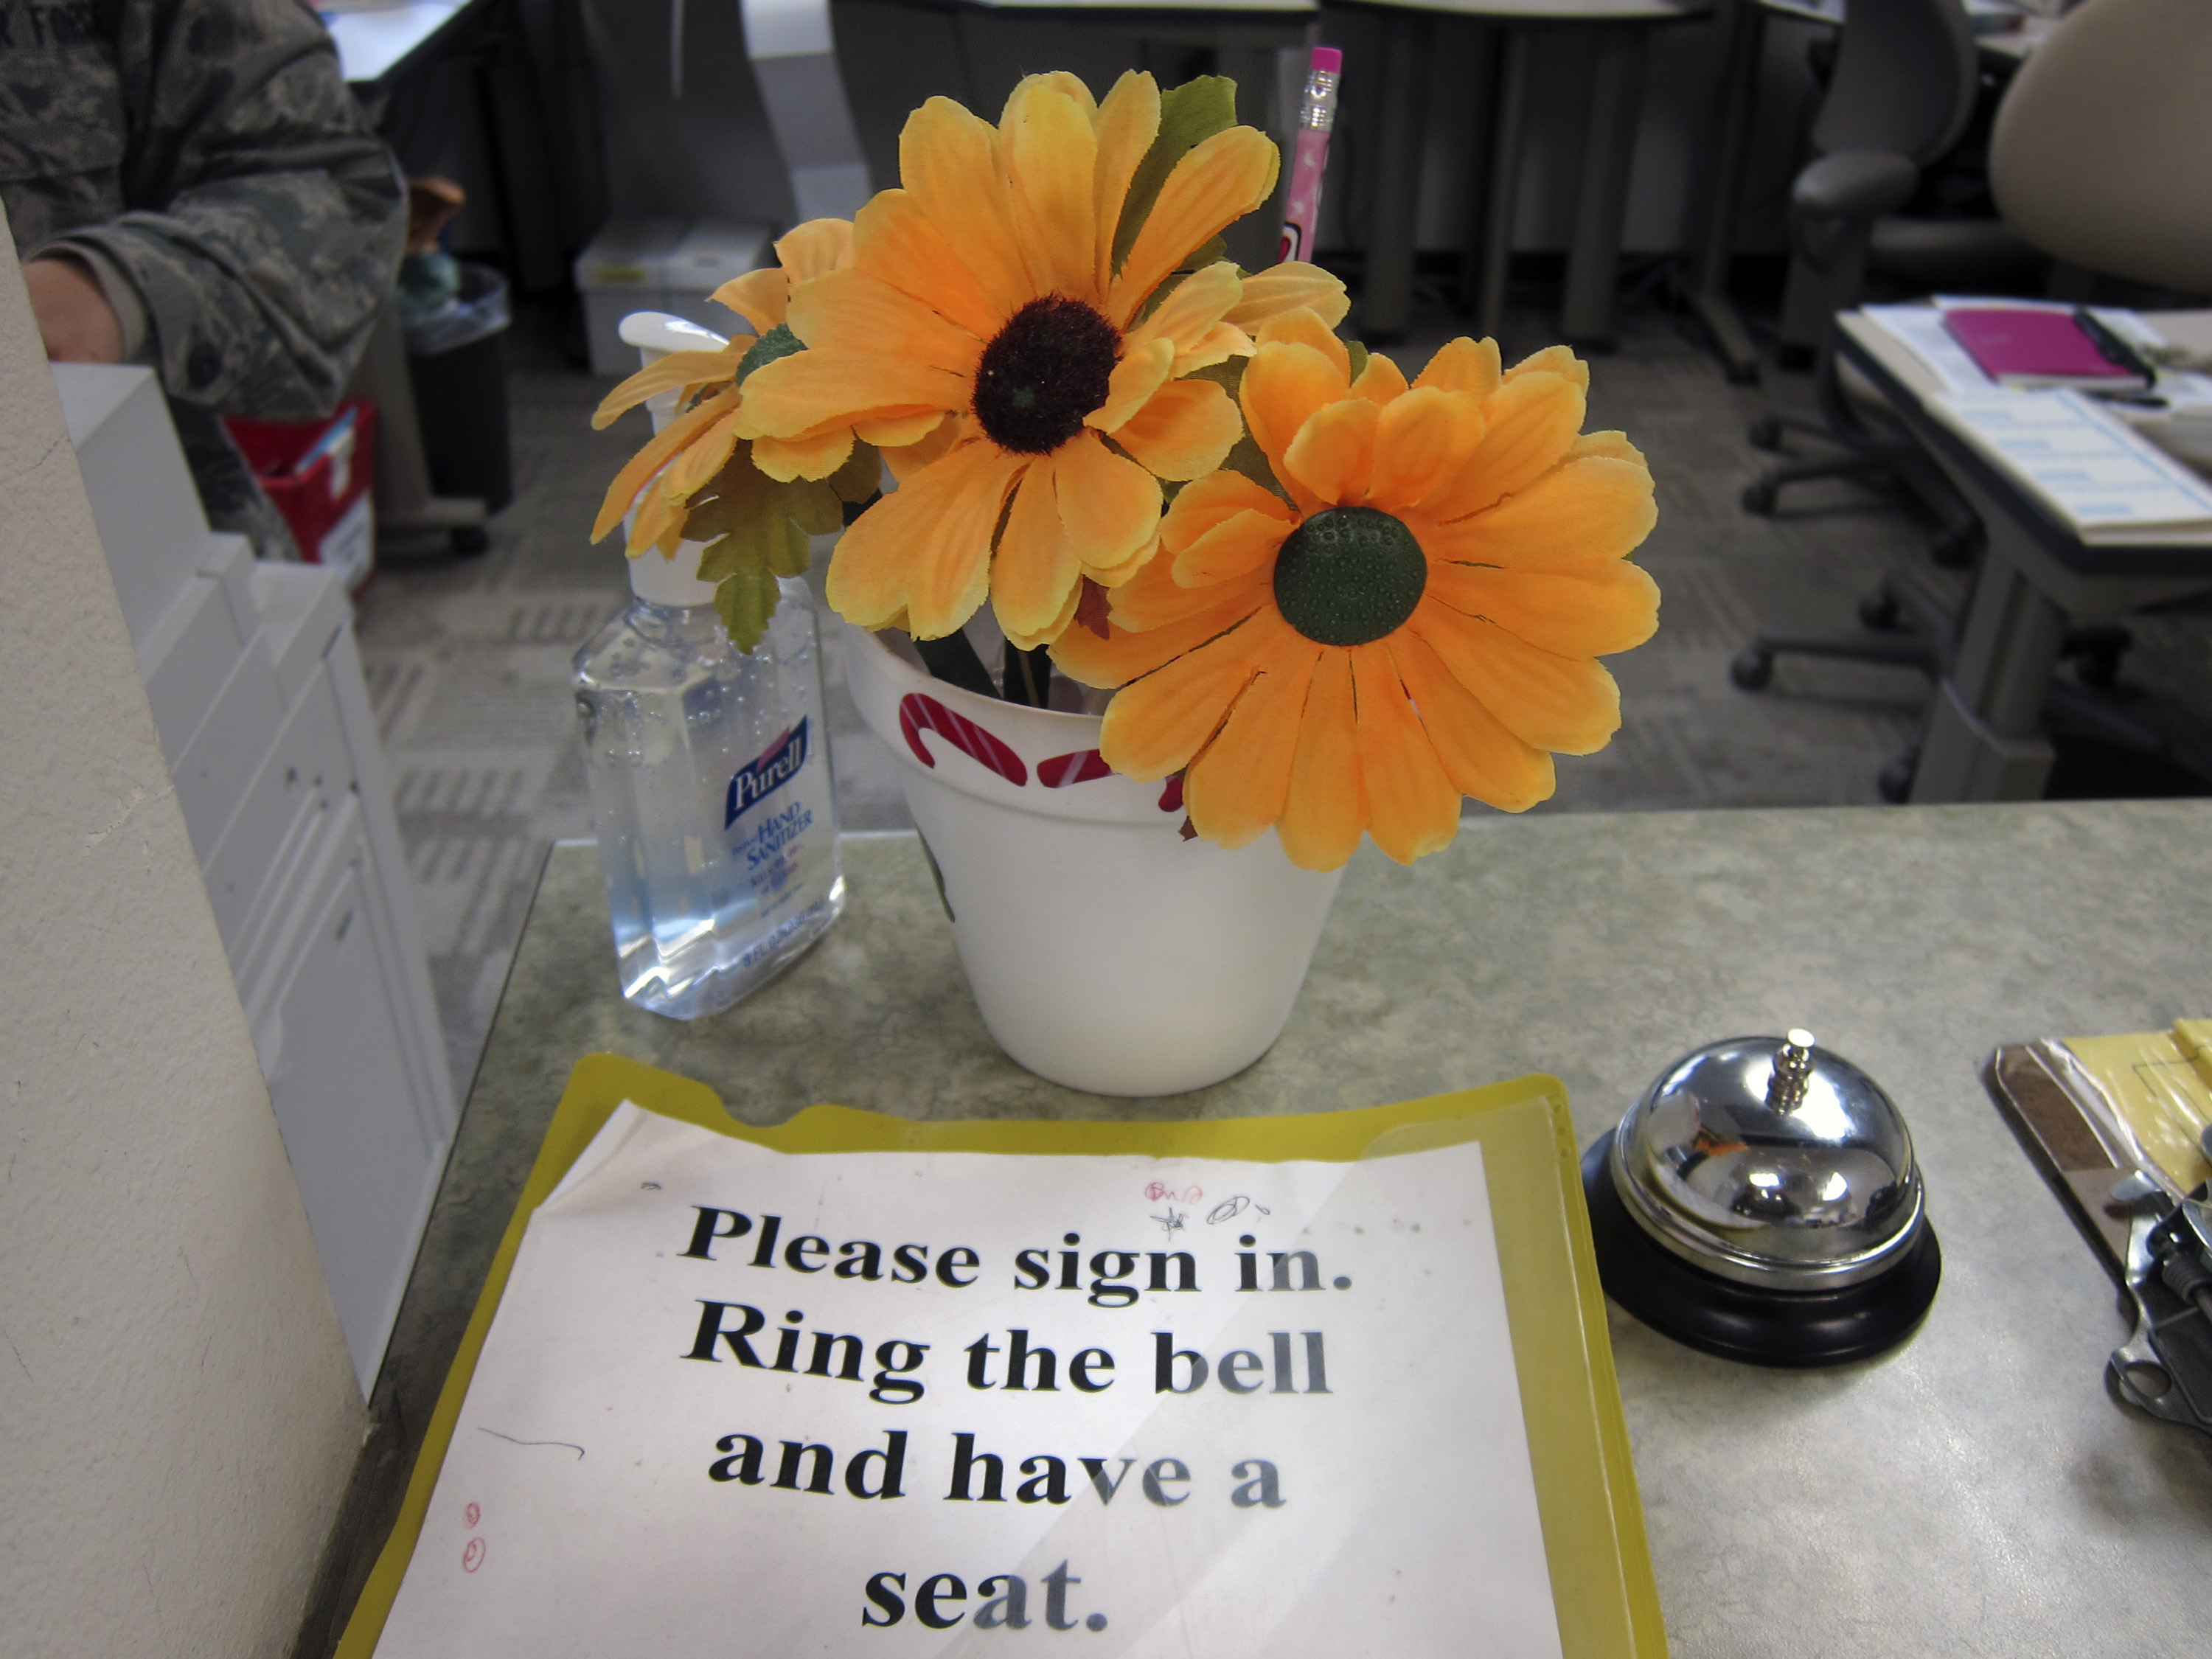
plant, flower, military, airforce, counter, bell, waiting, meal, army, yellow, california, art, administration, floristry, waitingroom, travisairforcebase, travisafb, bayarea, haveaseat, frontcounter, armedservices